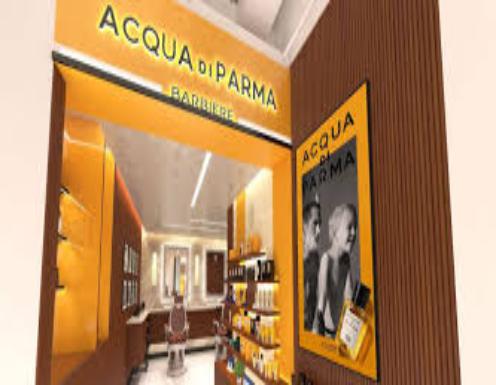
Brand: ACQUA DI PARMA
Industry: Necessities